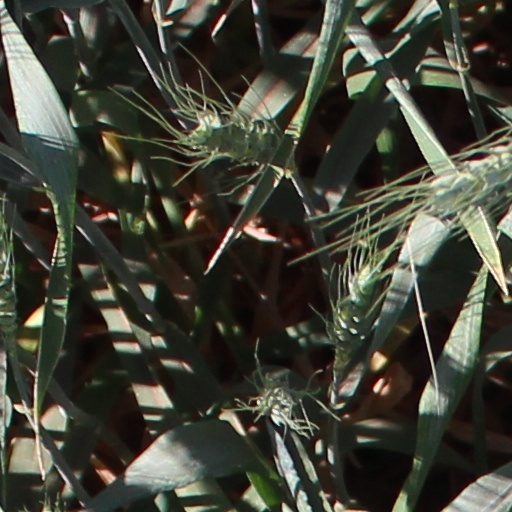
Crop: wheat